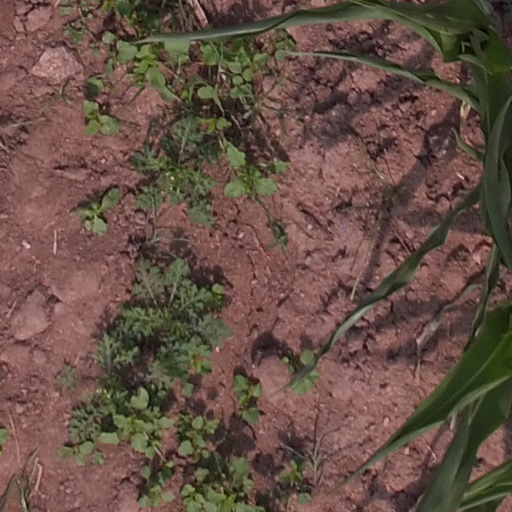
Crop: maize; corn